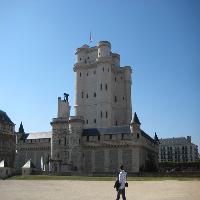
Weather: sun or clear